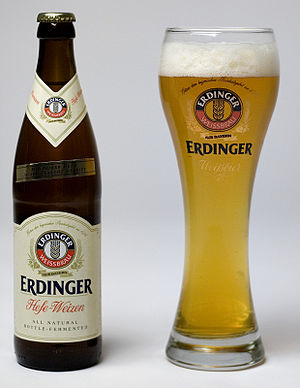
Erdinger
En Erdinger-flaske og et glas med øllen.
Erdinger Weissbräu er et tysk bryggeri som laver weissbier.